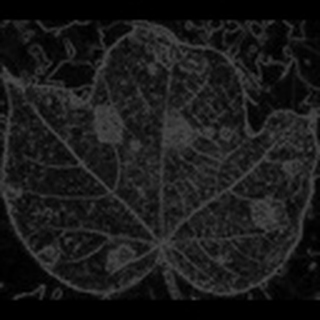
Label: cotton_target_spot